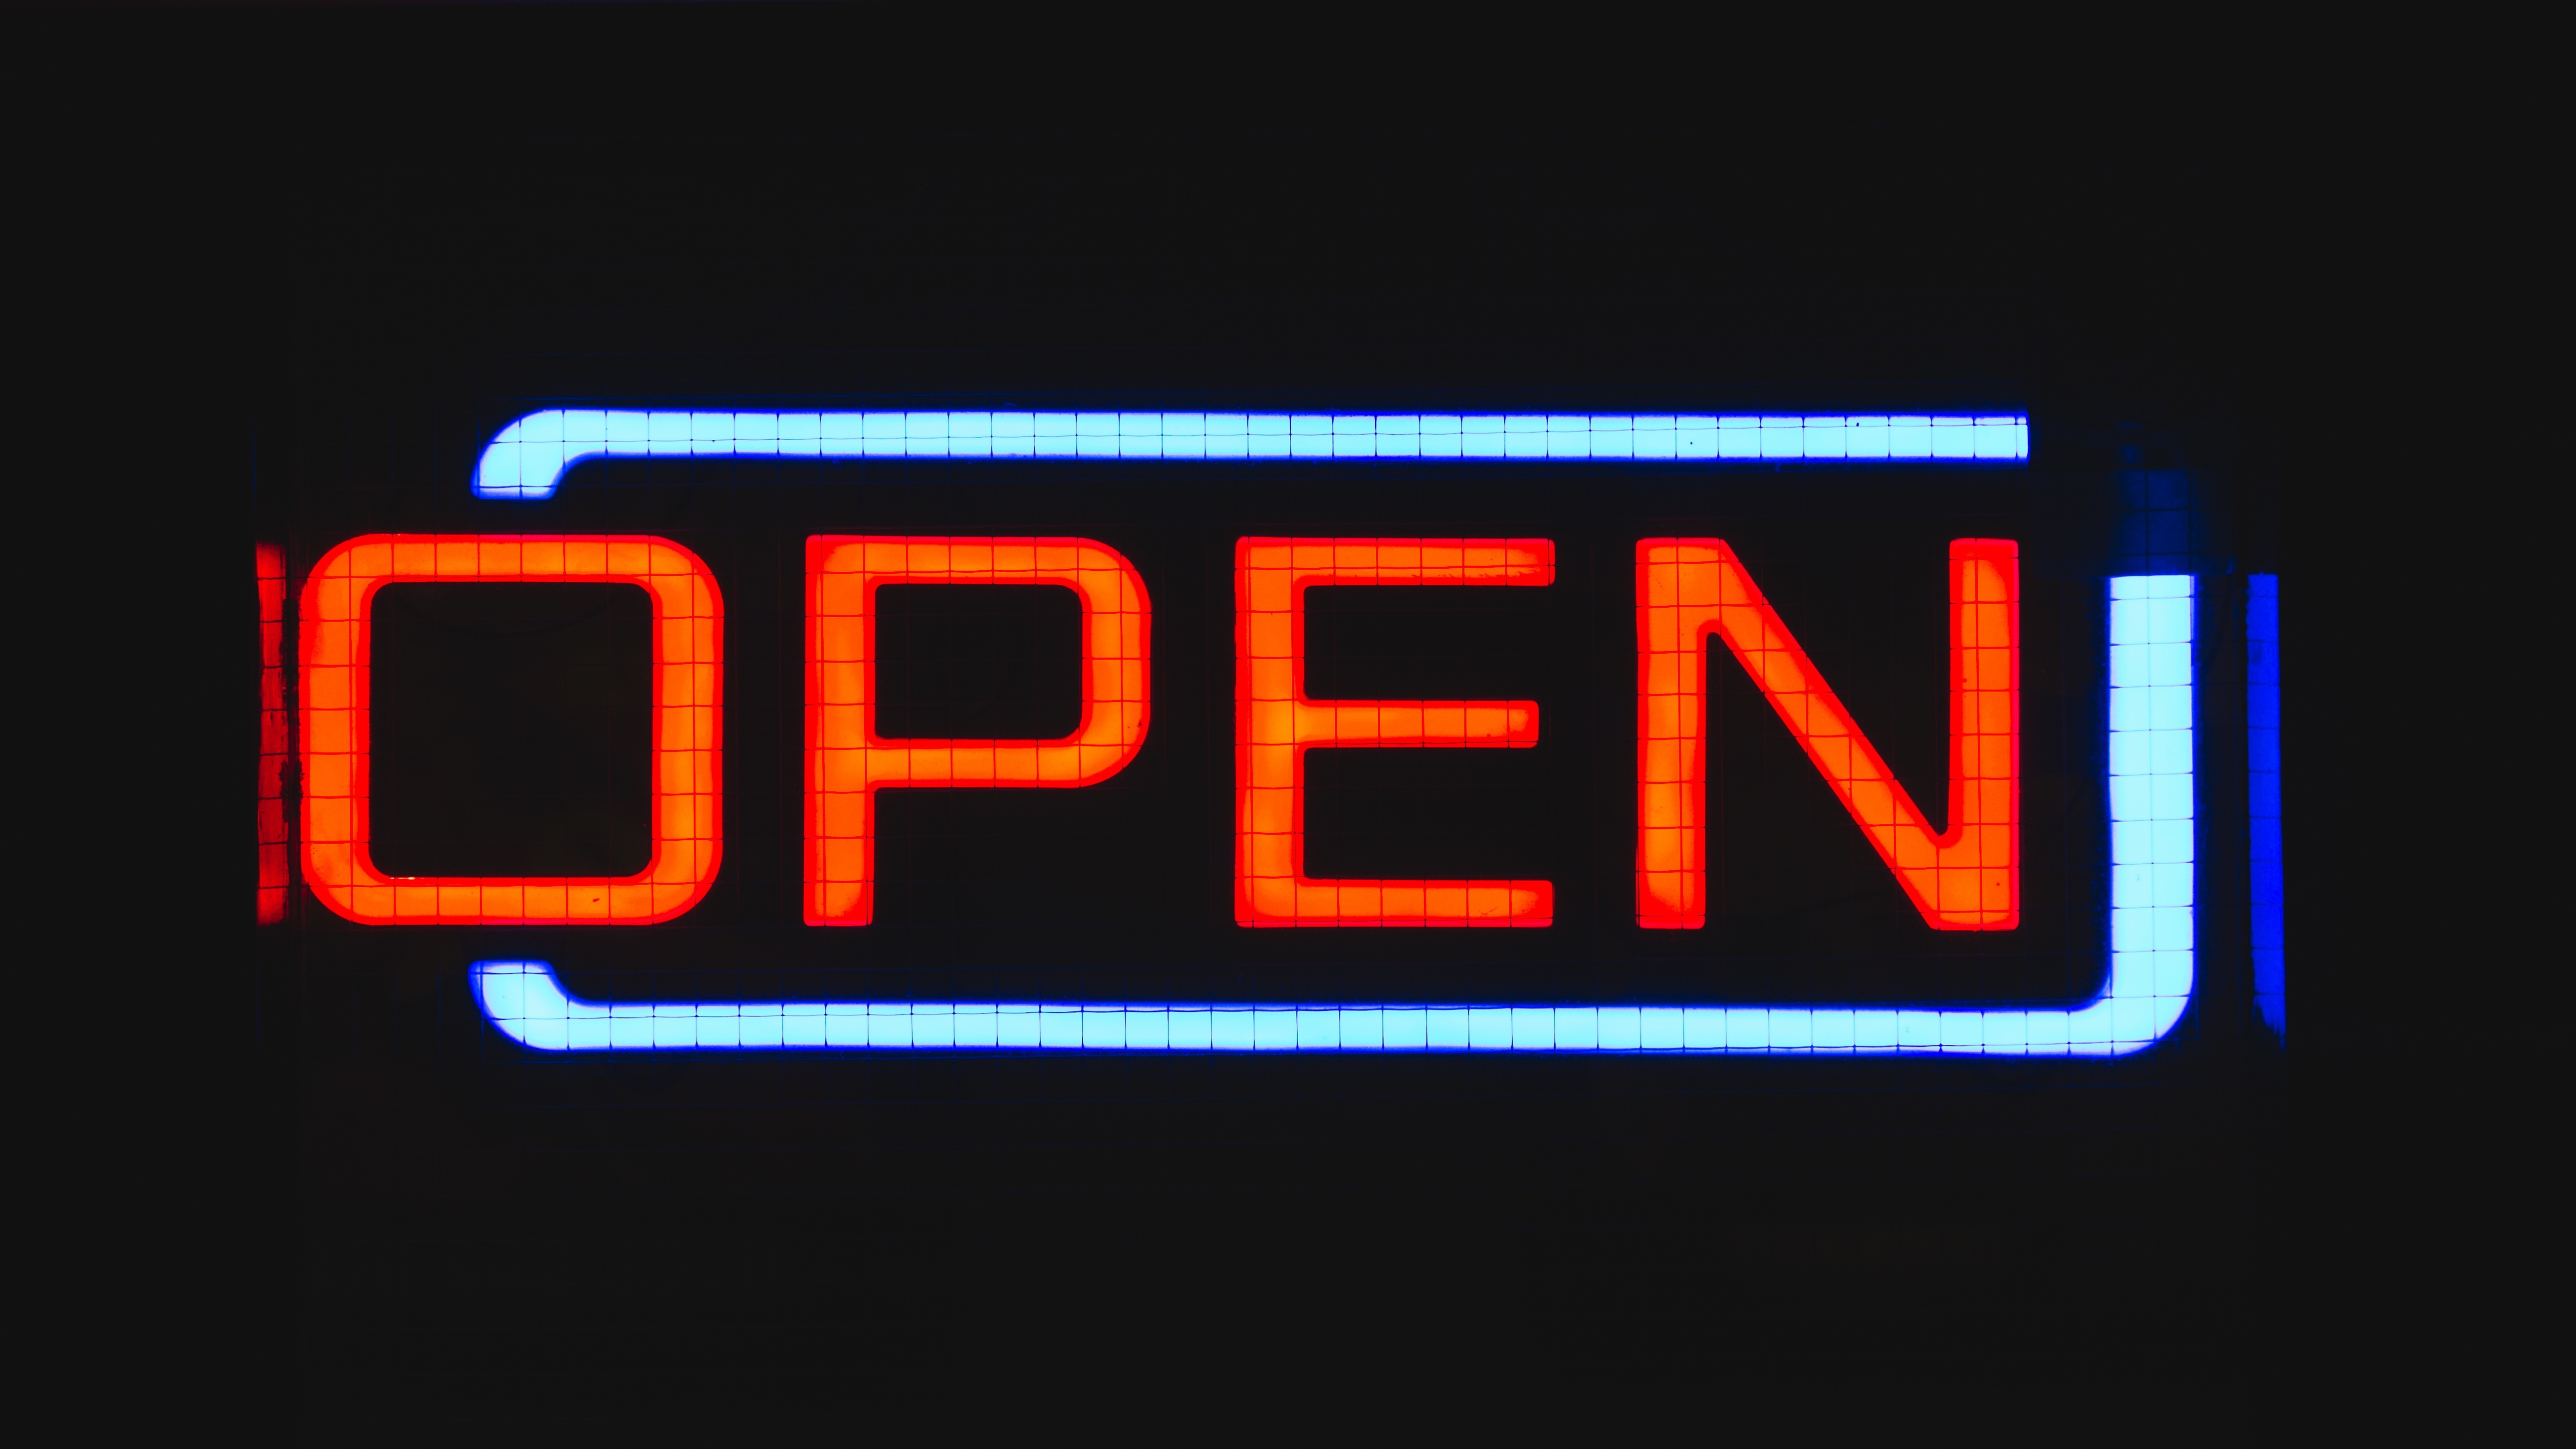
open, number, sign, store, red, electrical, business, signage, neon, neon sign, brand, font, text, electric, scoreboard, open sign, automotive exterior, display device, vehicle registration plate, electronic signage, flat panel display